Orizuru Osen

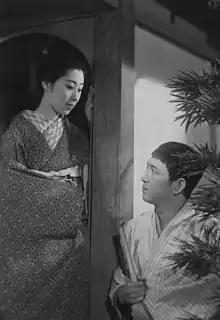

, also titled The Downfall of Osen, is a 1935 Japanese silent film directed by Kenji Mizoguchi starring Isuzu Yamada. It is based on a short story by Kyōka Izumi.